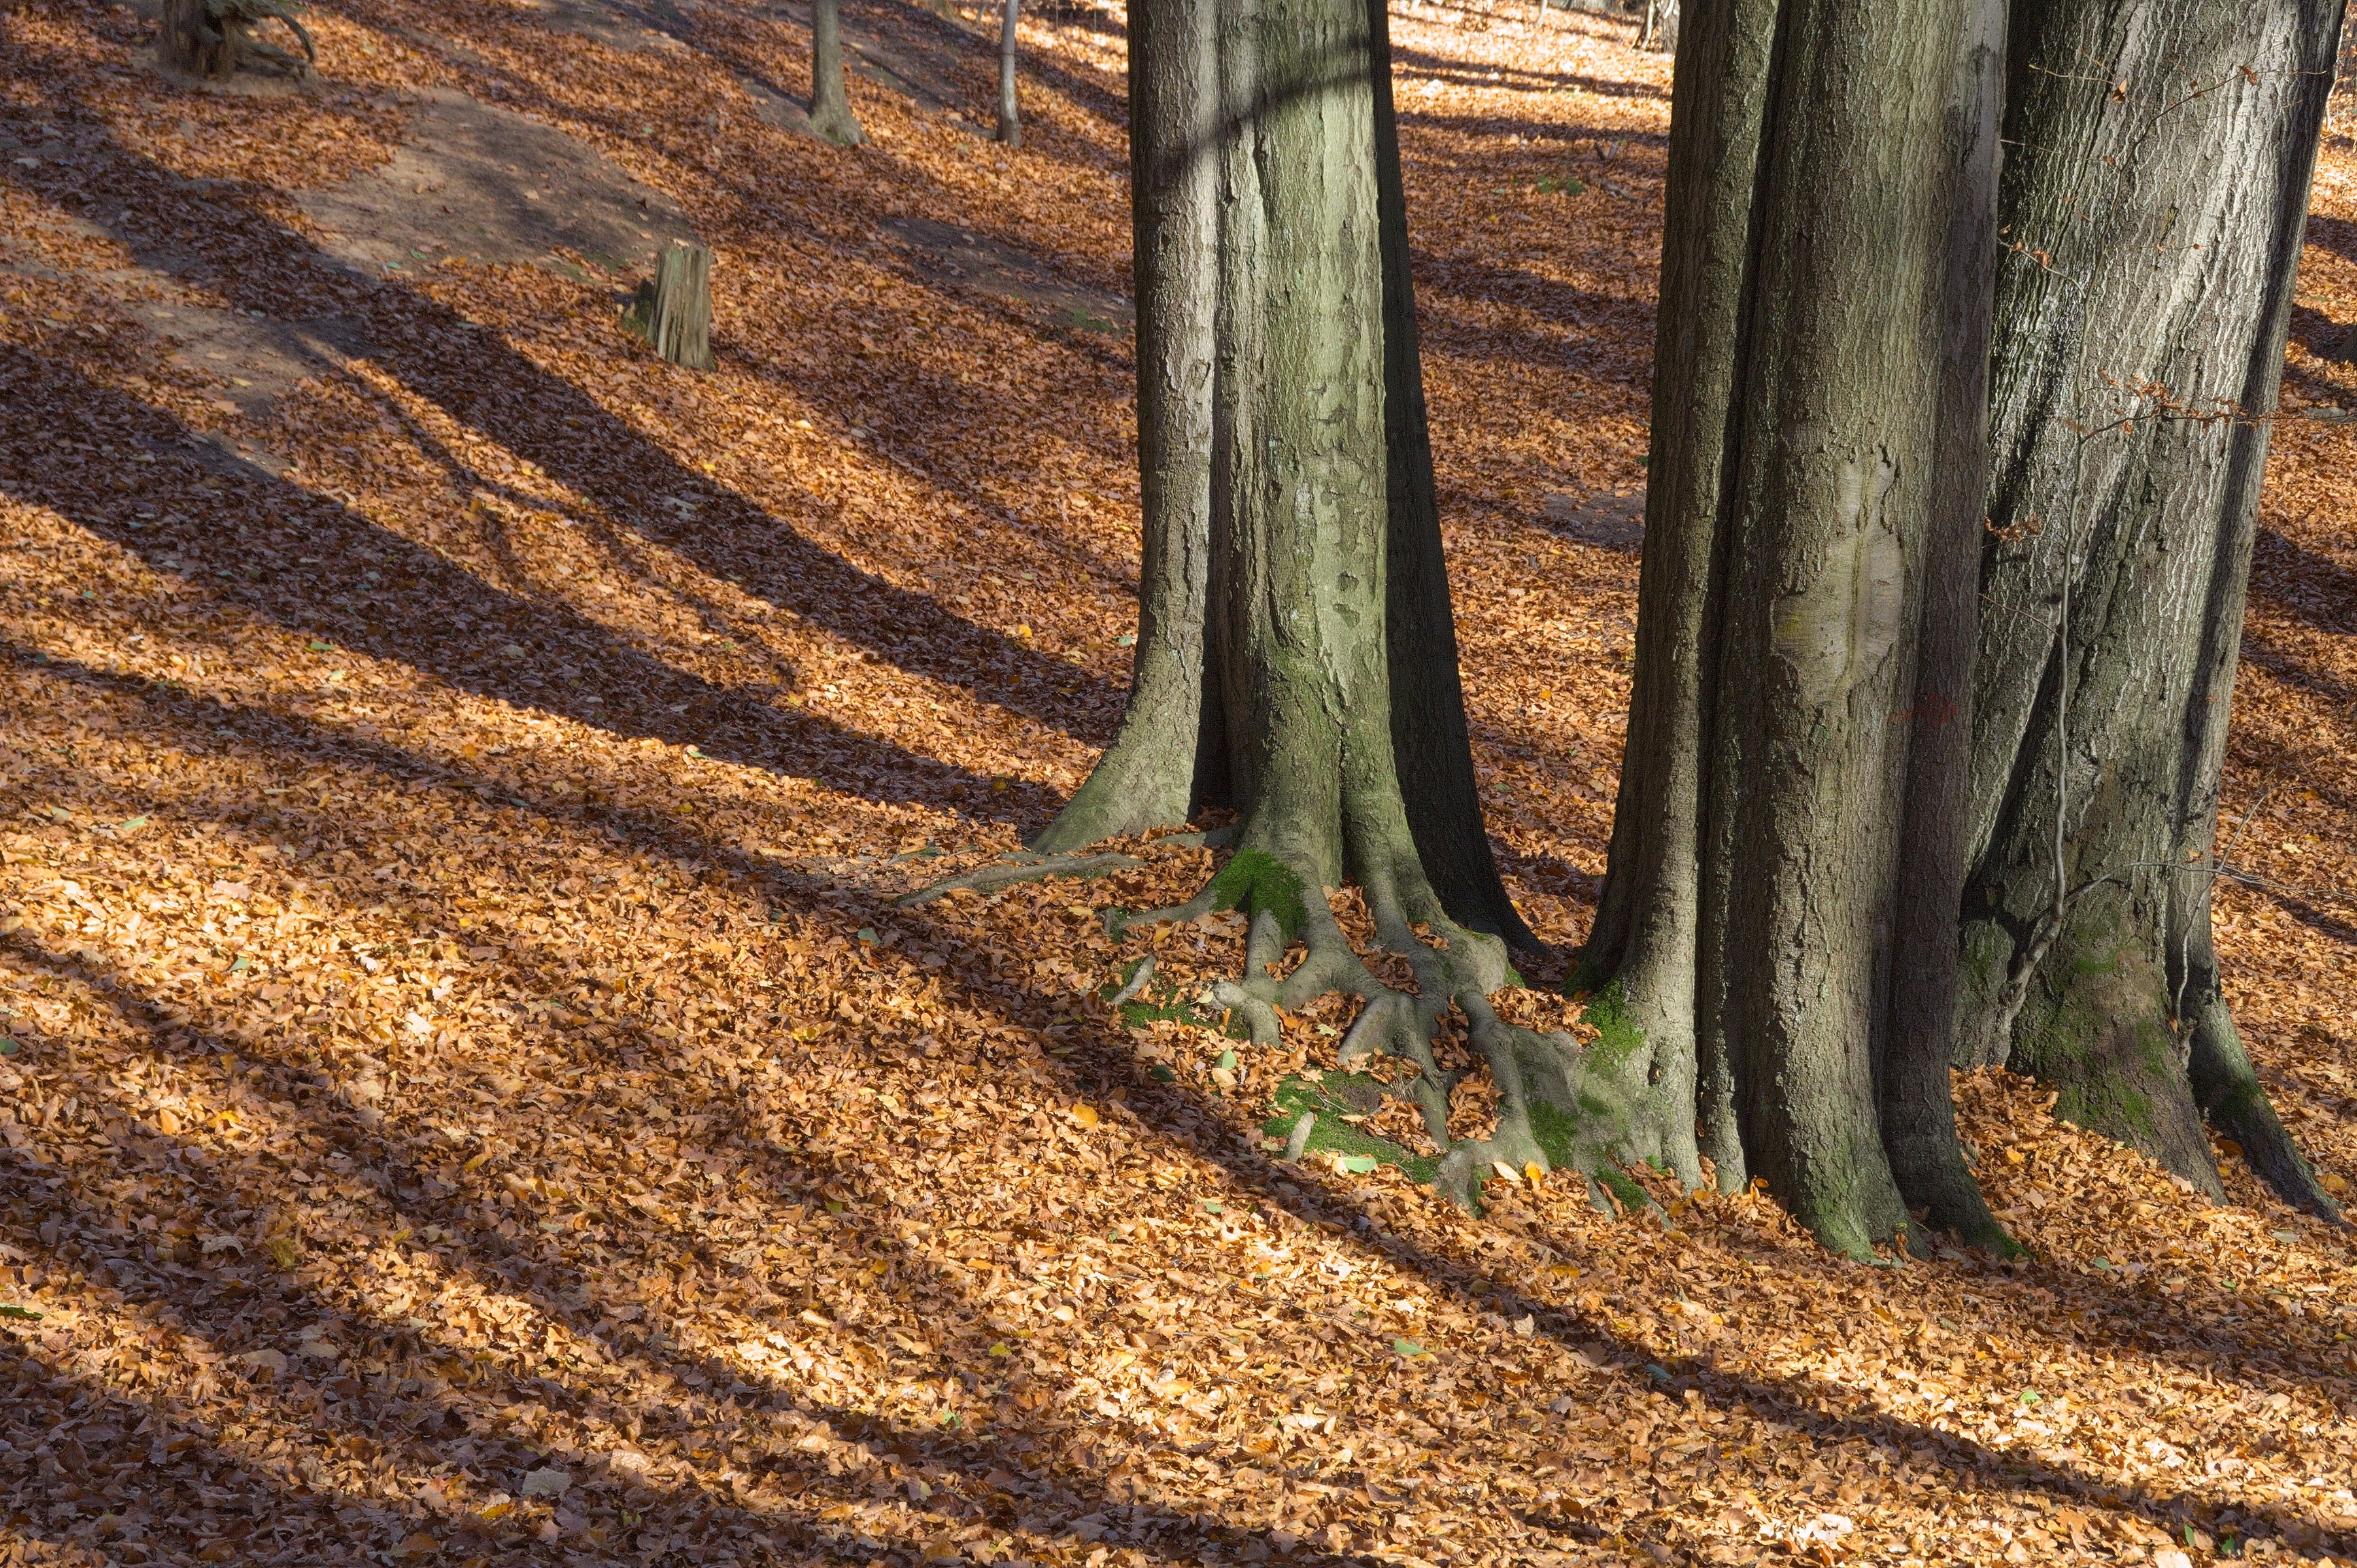
landscape, tree, nature, forest, grass, light, plant, wood, sunshine, field, sunlight, leaf, trunk, green, autumn, shadow, soil, agriculture, season, leaves, woodland, habitat, autumn forest, tree trunks, rural area, natural environment, grass family, woody plant